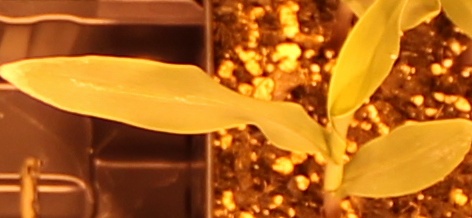
Label: Corn